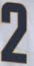
Number: 2